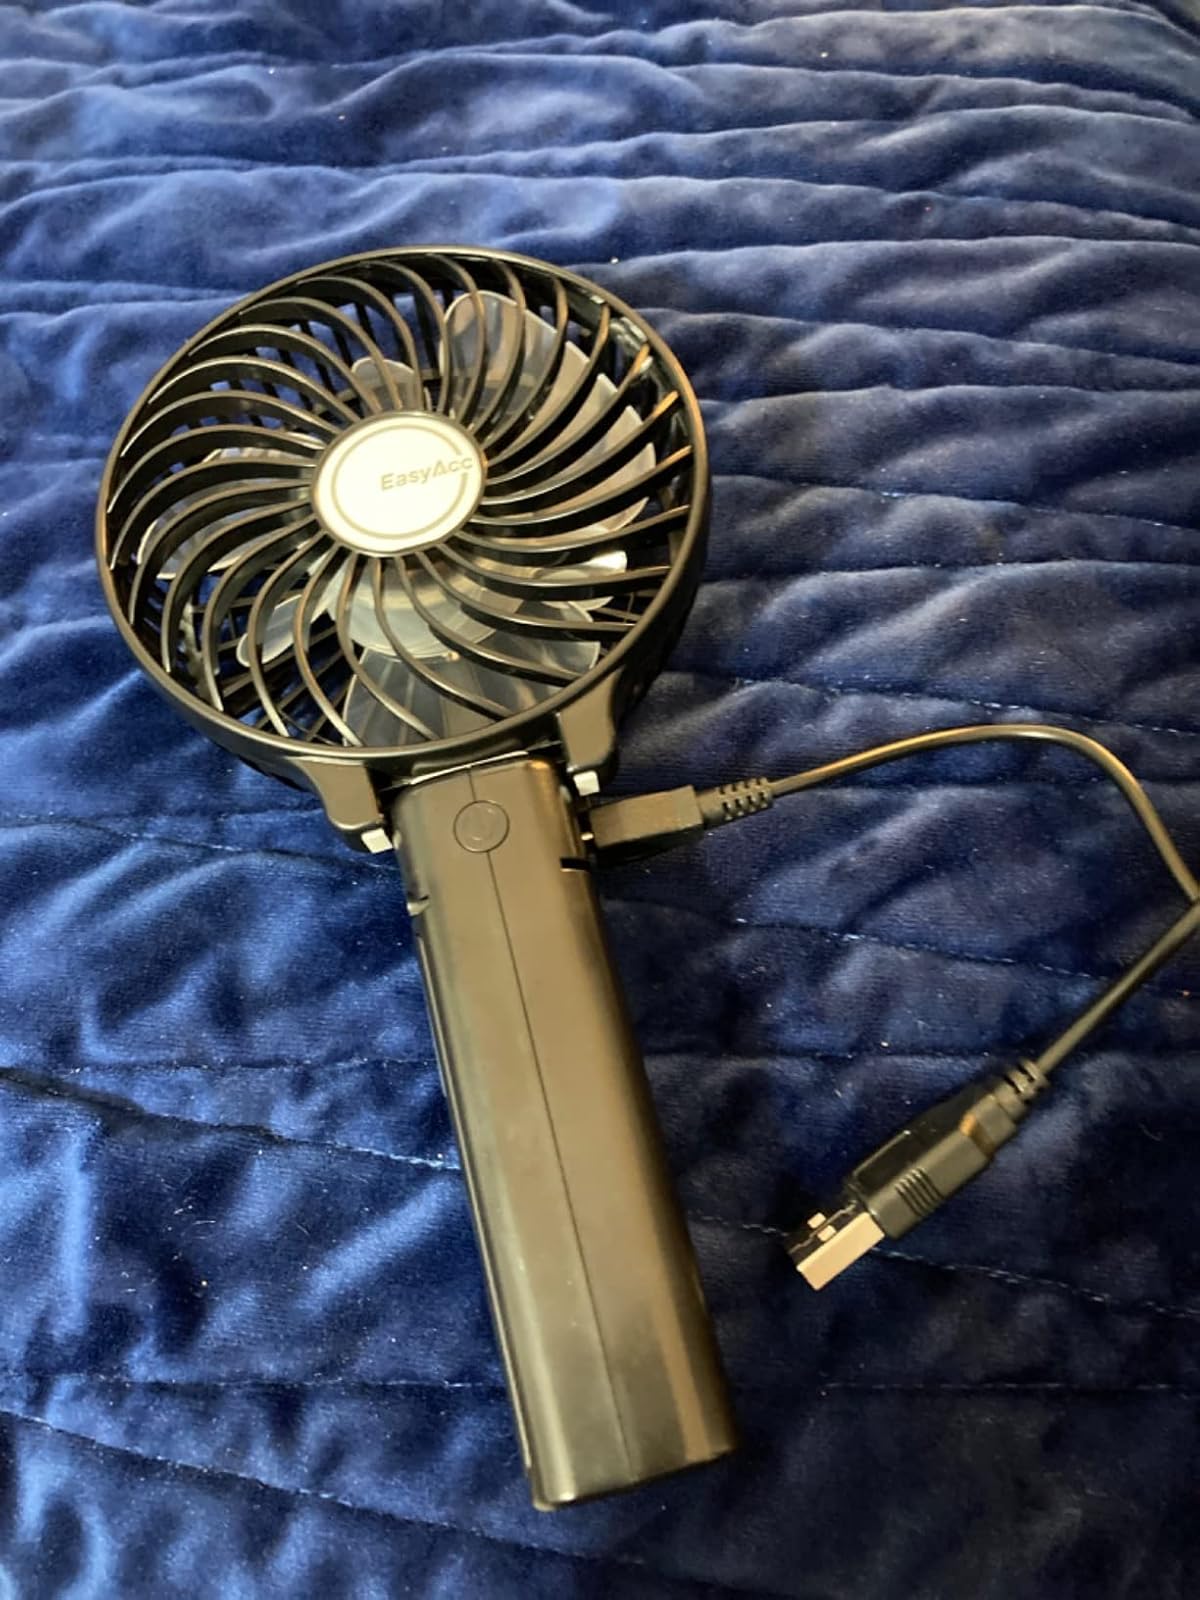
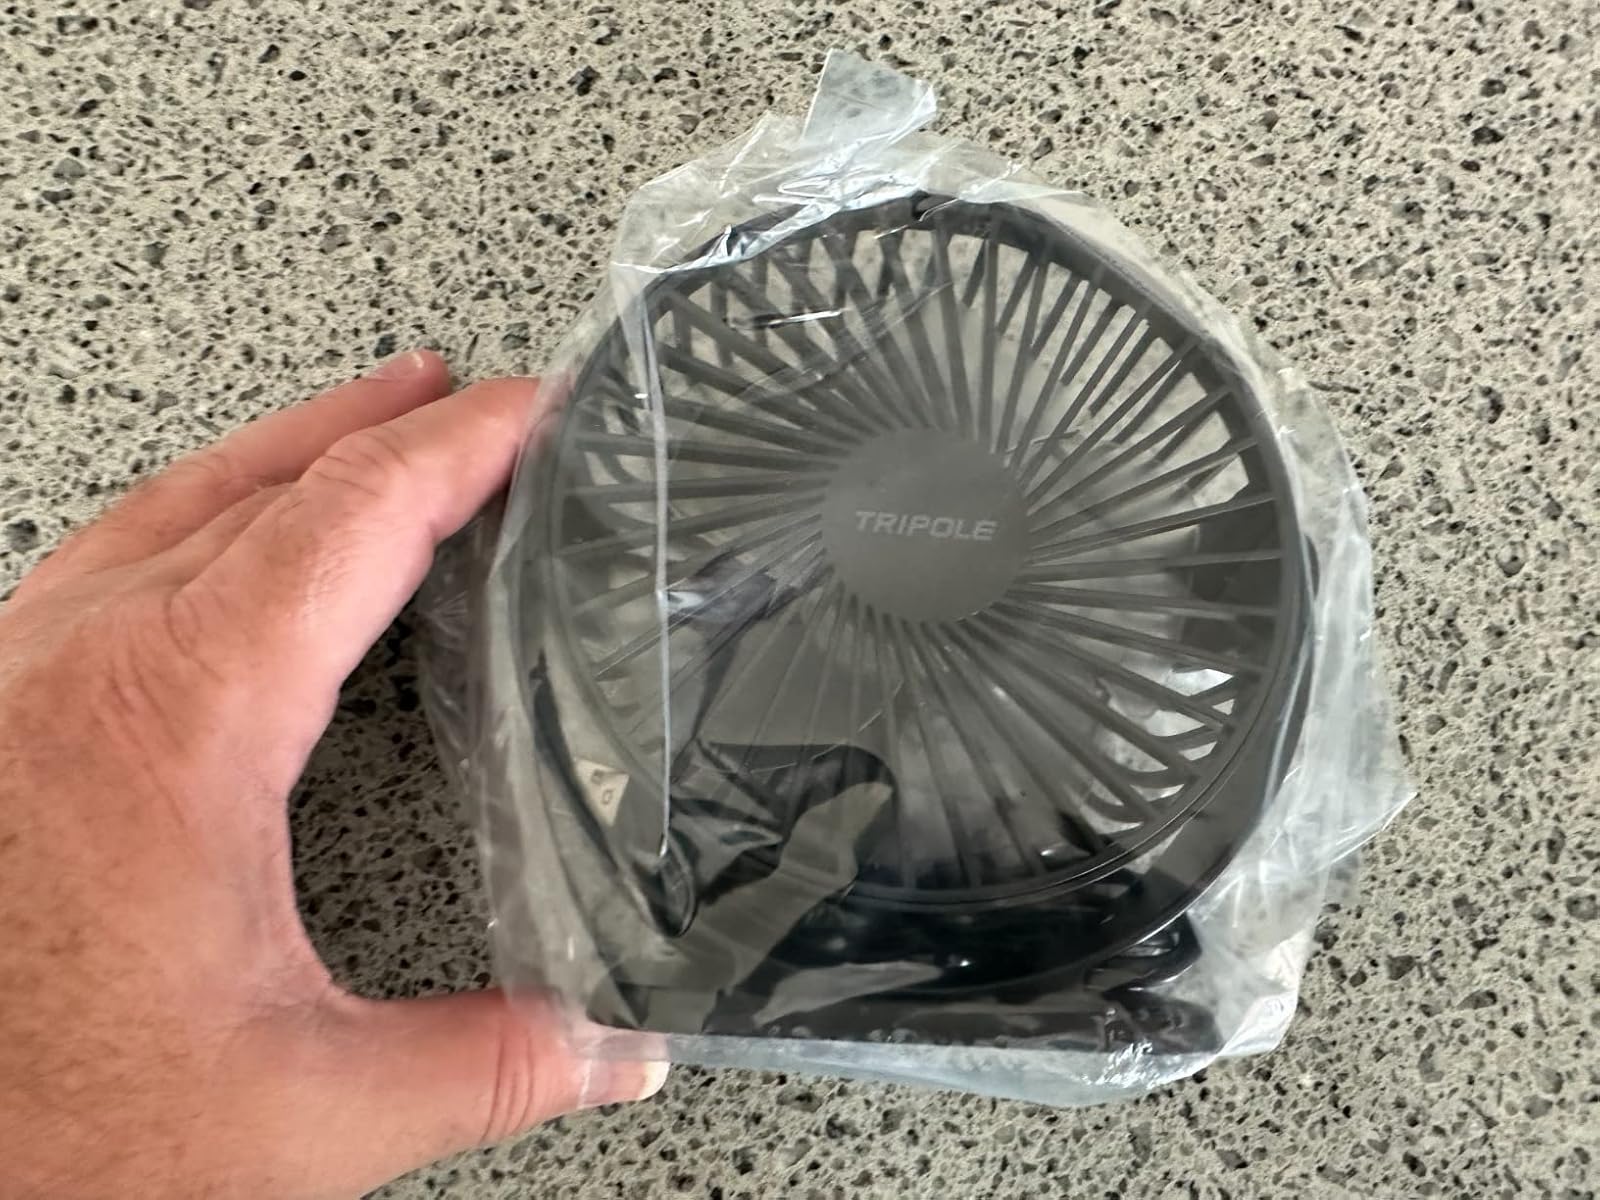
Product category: fan
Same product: no